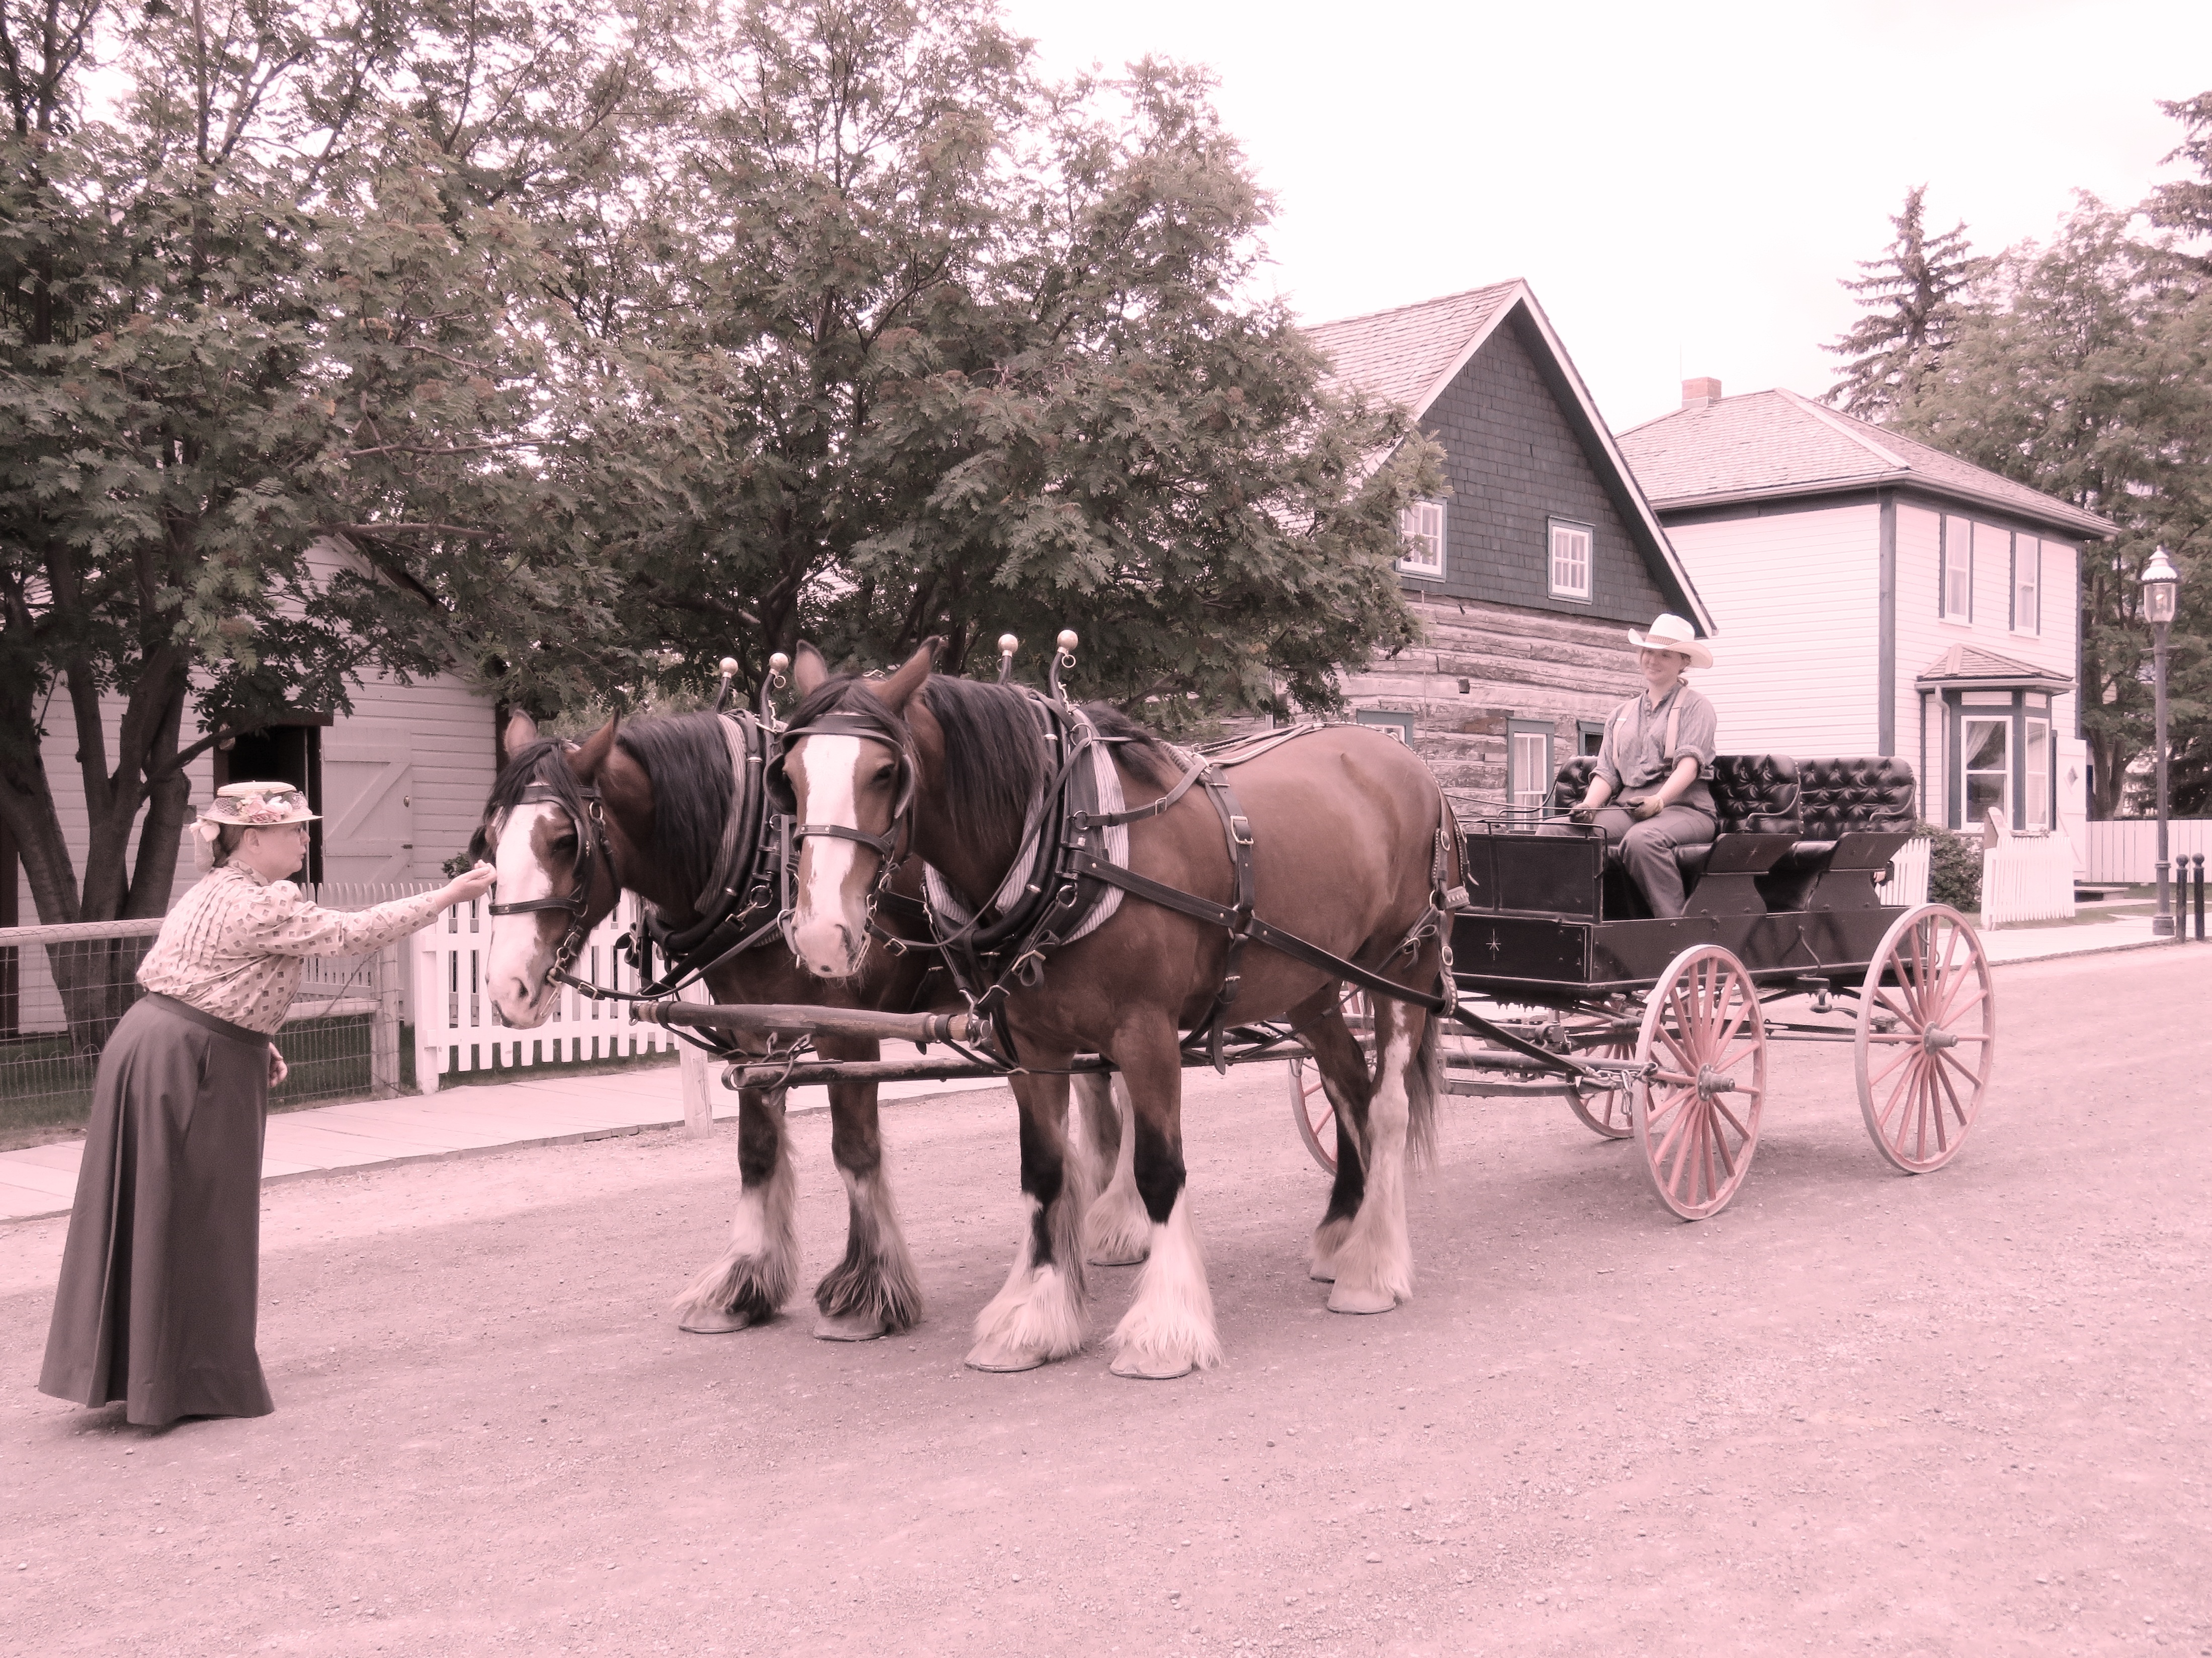
vintage, wagon, old, vehicle, horse, historic, carriage, pioneer, horse drawn carriage, pack animal, horse like mammal, horse harness, horse and buggy